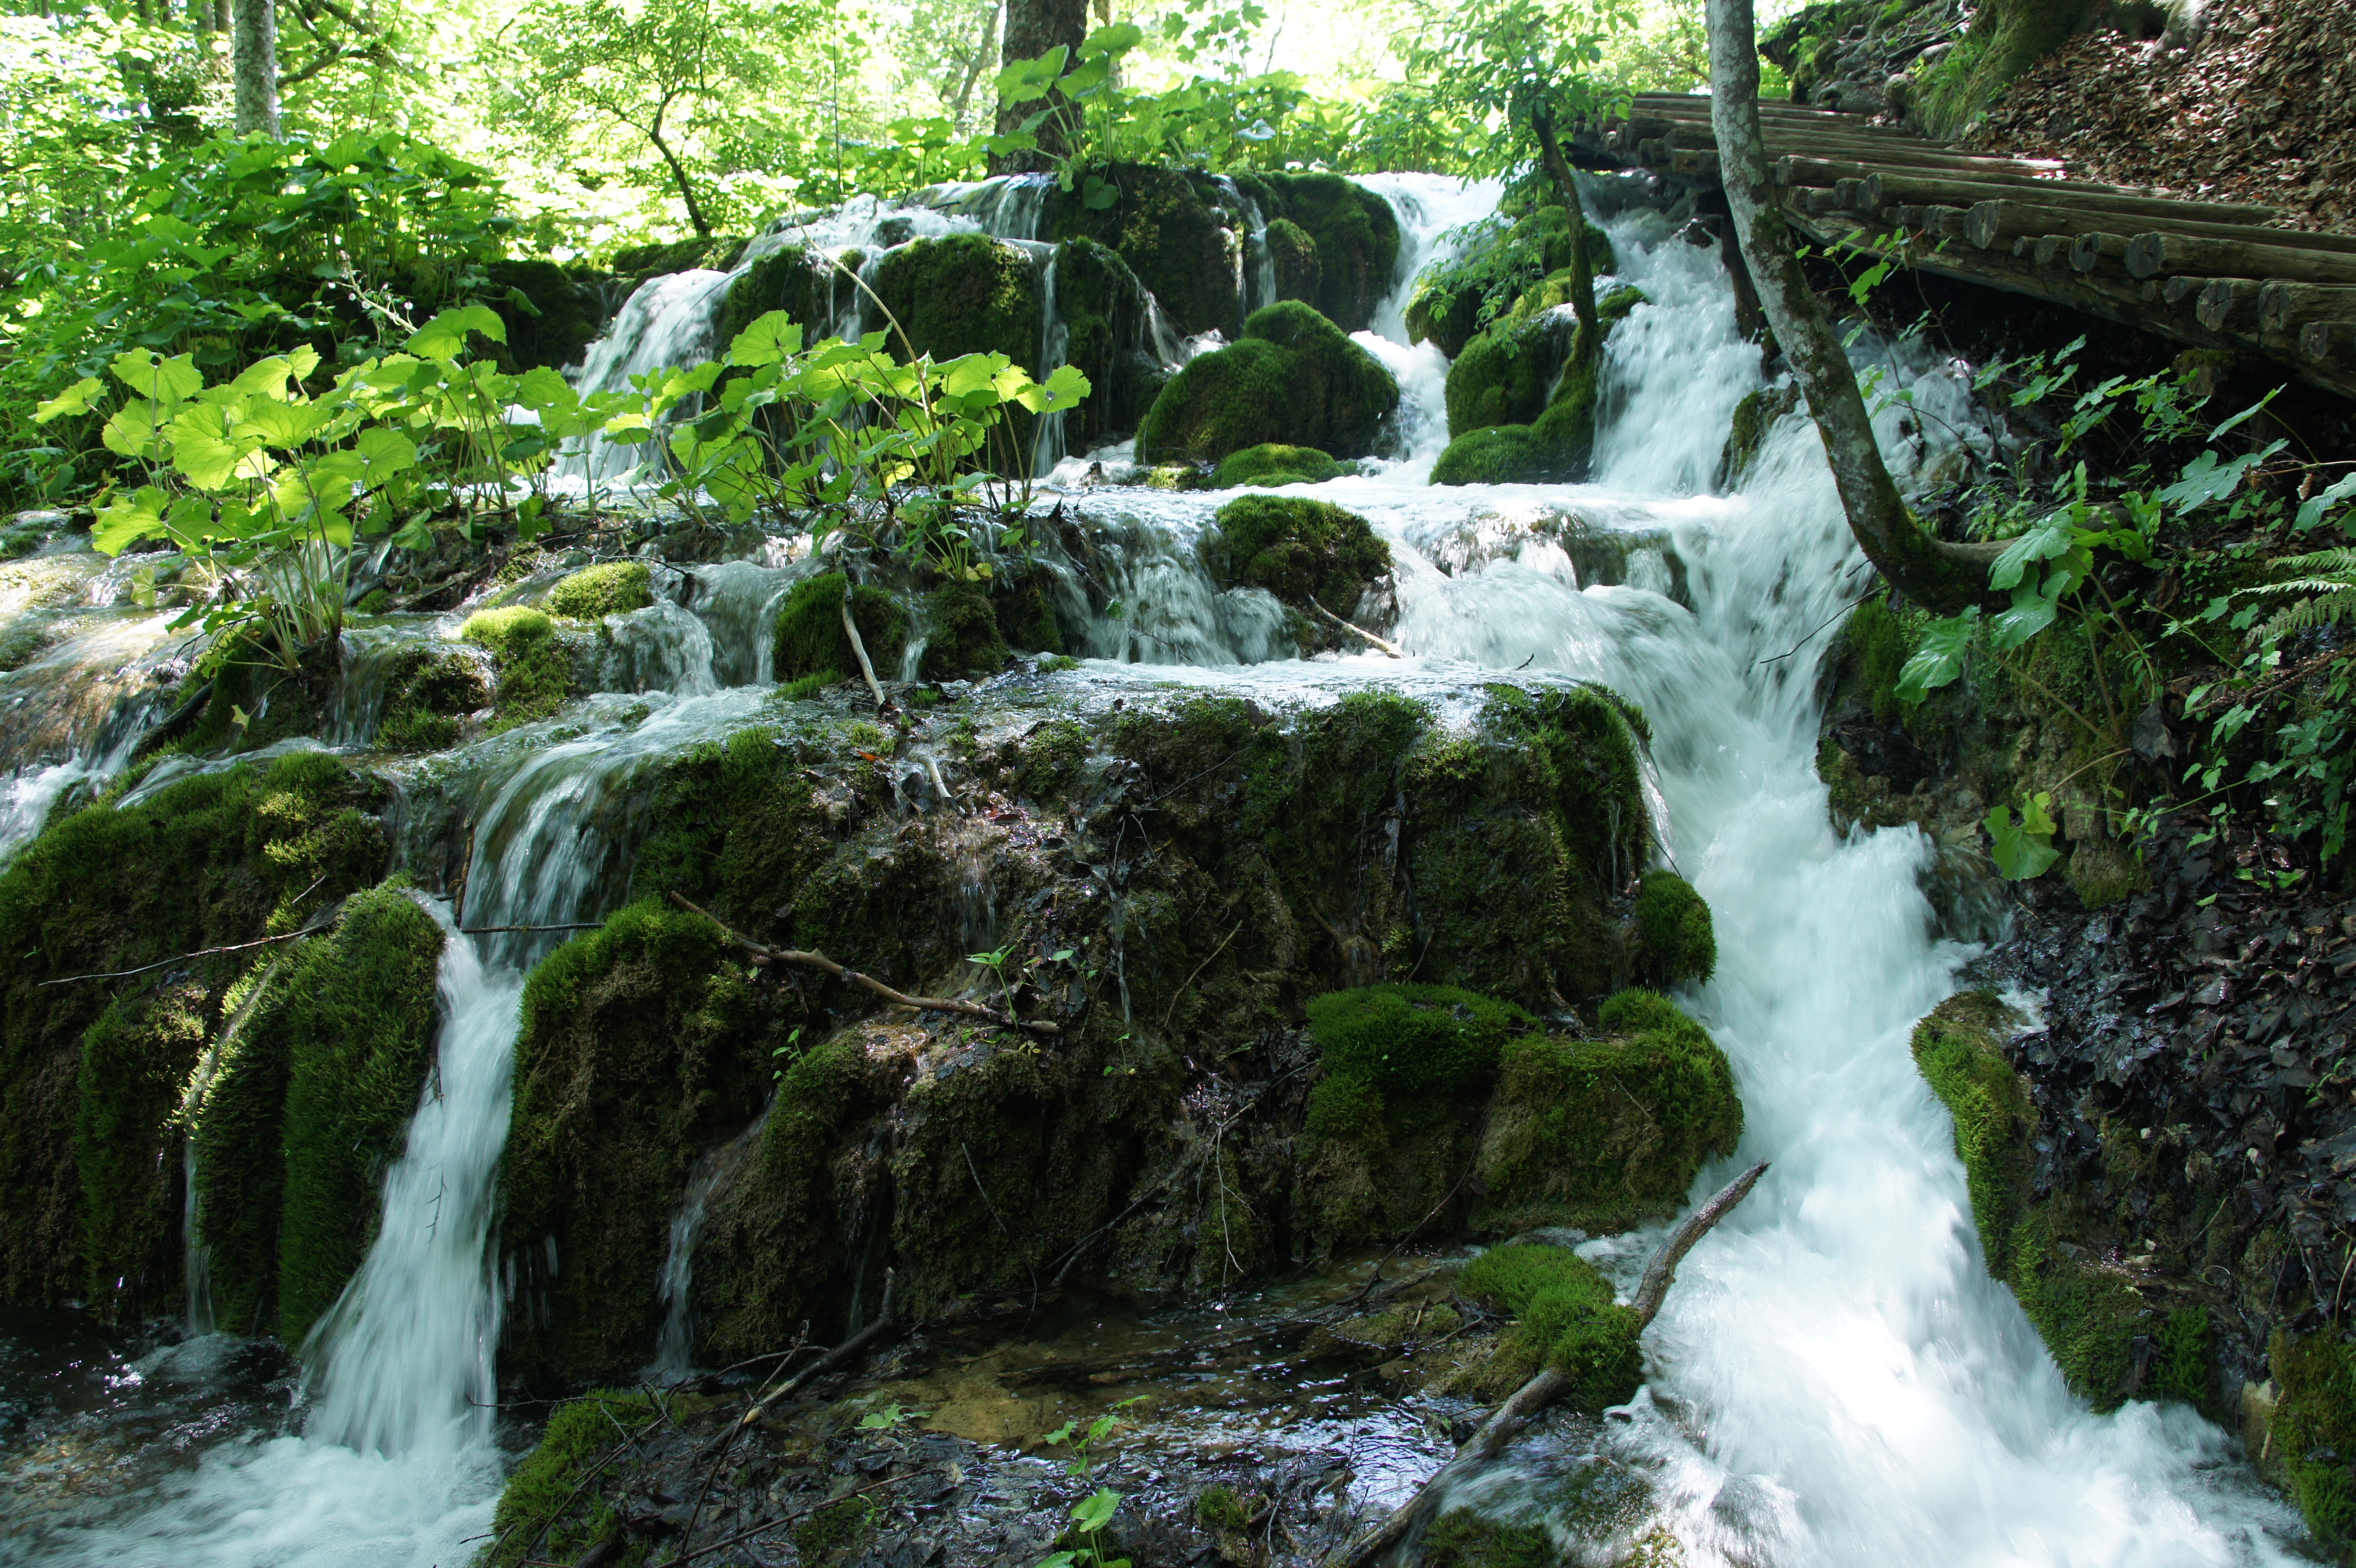
landscape, water, nature, forest, waterfall, river, stream, jungle, rapid, botany, national park, body of water, croatia, vegetation, rainforest, wasserfall, lakes, habitat, water feature, watercourse, plitvice lakes